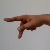
The image shows a hand gesture representing the letter 'P' in Indian Sign Language.